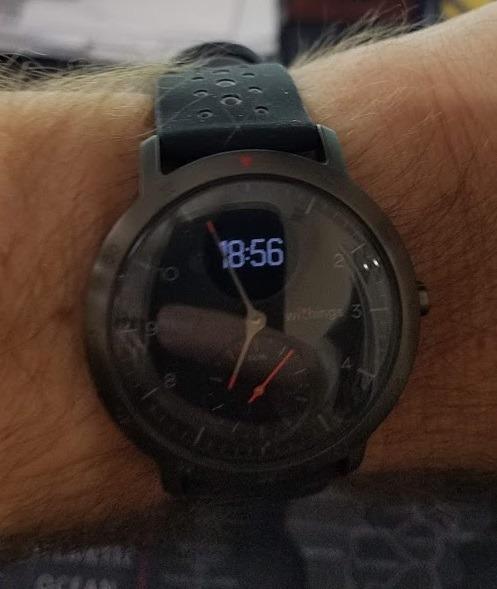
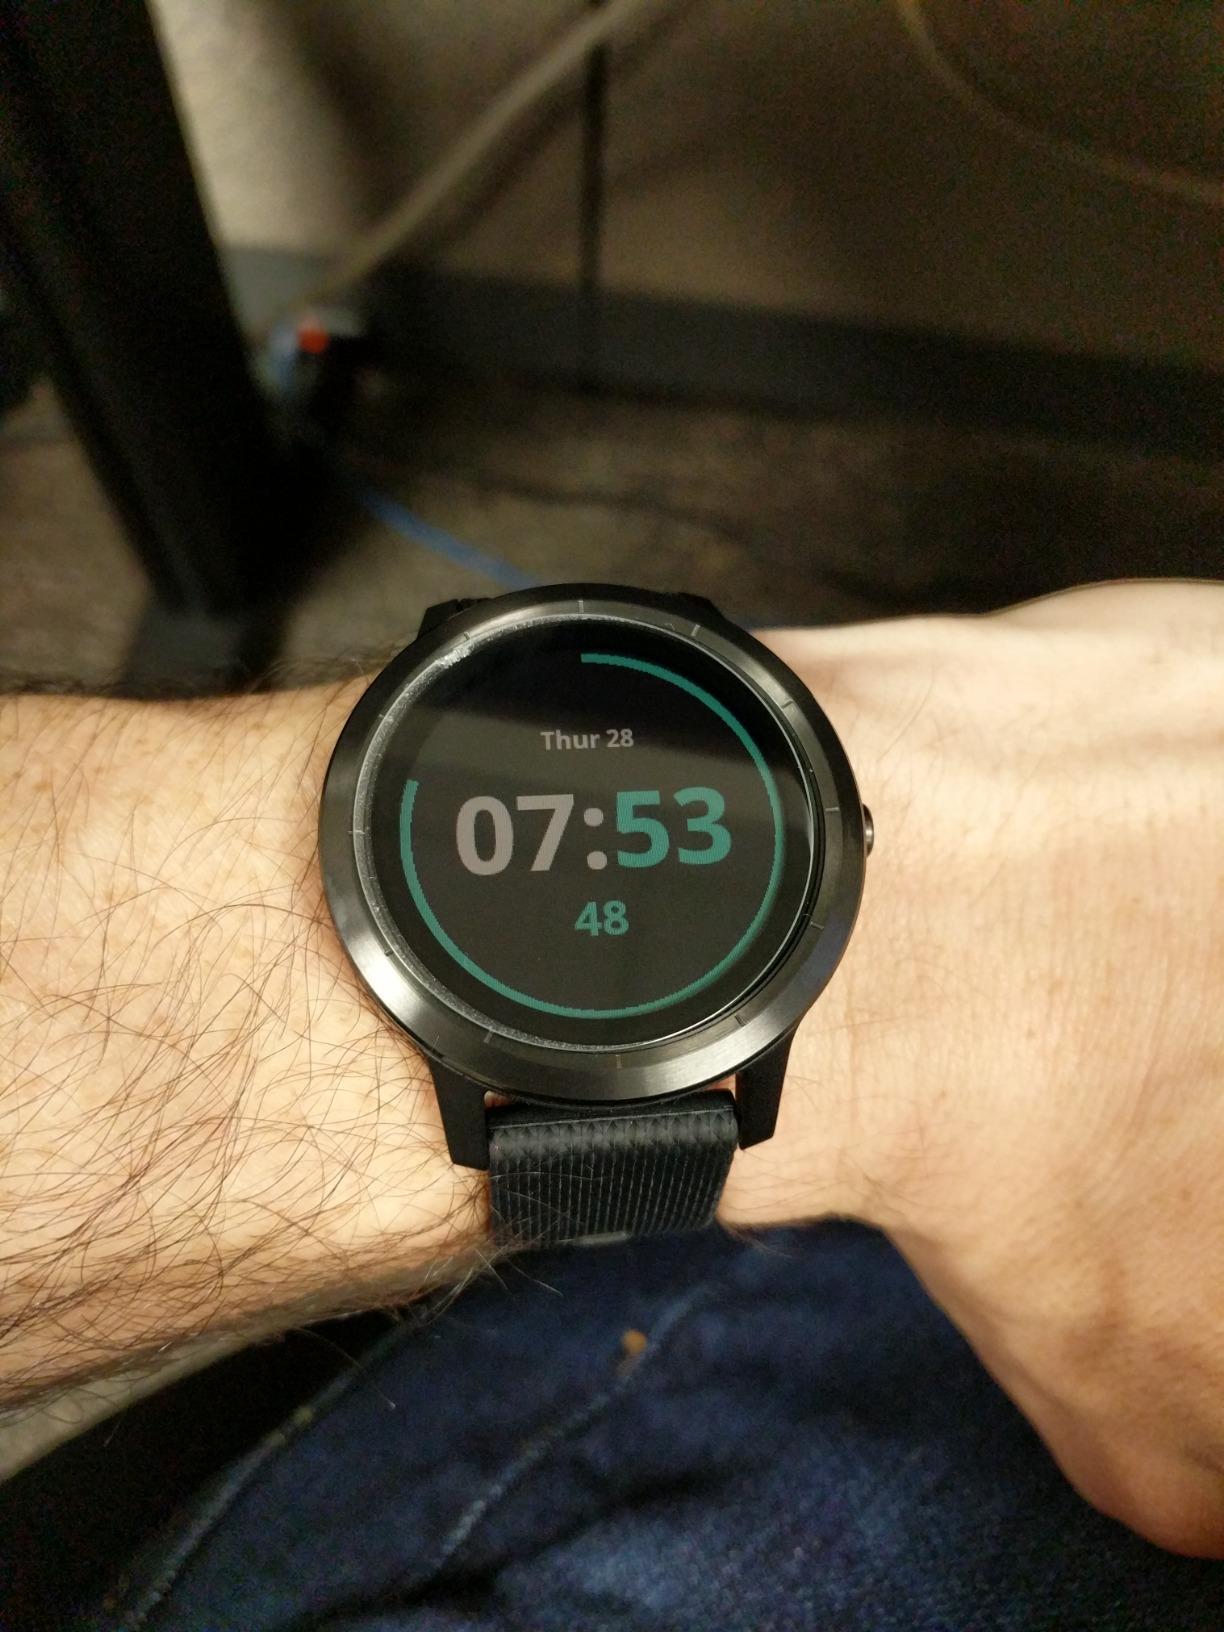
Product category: smartwatch
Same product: no